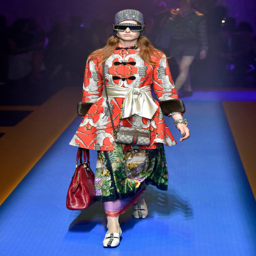
a model walks the runway at the fashion show during event .